Smith & Wesson Model 3

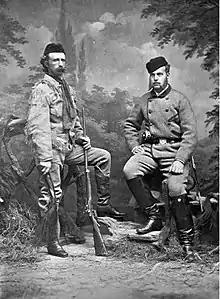
George Armstrong Custer with Grand Duke Alexei Alexandrovich of Russia after the Duke's 1872 buffalo hunt. The Duke has his new Smith & Wesson No. 3 in the holster.

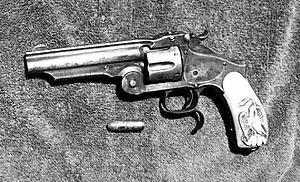
Emiliano Zapata's No.3, captured by Emil Lewis Holmdahl. Zapata's name is scratched on the ivory handle.

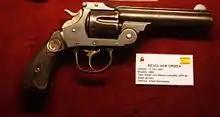
An Orbea Hermanos revolver at the Seville Military History Museum

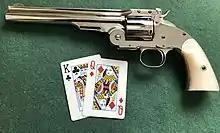
A modern reproduction from Uberti

Smith & Wesson produced large numbers of the Model 3, in three distinct models, for the Russian Empire by special order. The first was the 1st Model Russian (the original order design), with the Russian Ordnance Inspector mandating a number of improvements to the design, resulting in the 2nd Model Russian, with a final revision to the Russian design being known as the 3rd Model Russian.